COVID-19 pandemic in Spain

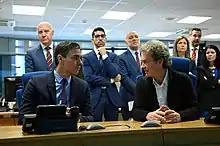
On 4 March, Prime Minister Pedro Sánchez visited the Coordination Centre for Health Alerts and Emergencies.

On 8March, around 120,000 people participated in an International Women's Day march in Madrid and some 60,000 football fans filled one of the city's largest stadiums. Parliamentary opposition speculates that the will to allow for the International Women's Day celebration was one of the primary reasons for the Government to downplay the danger, and delay pandemic response until later.